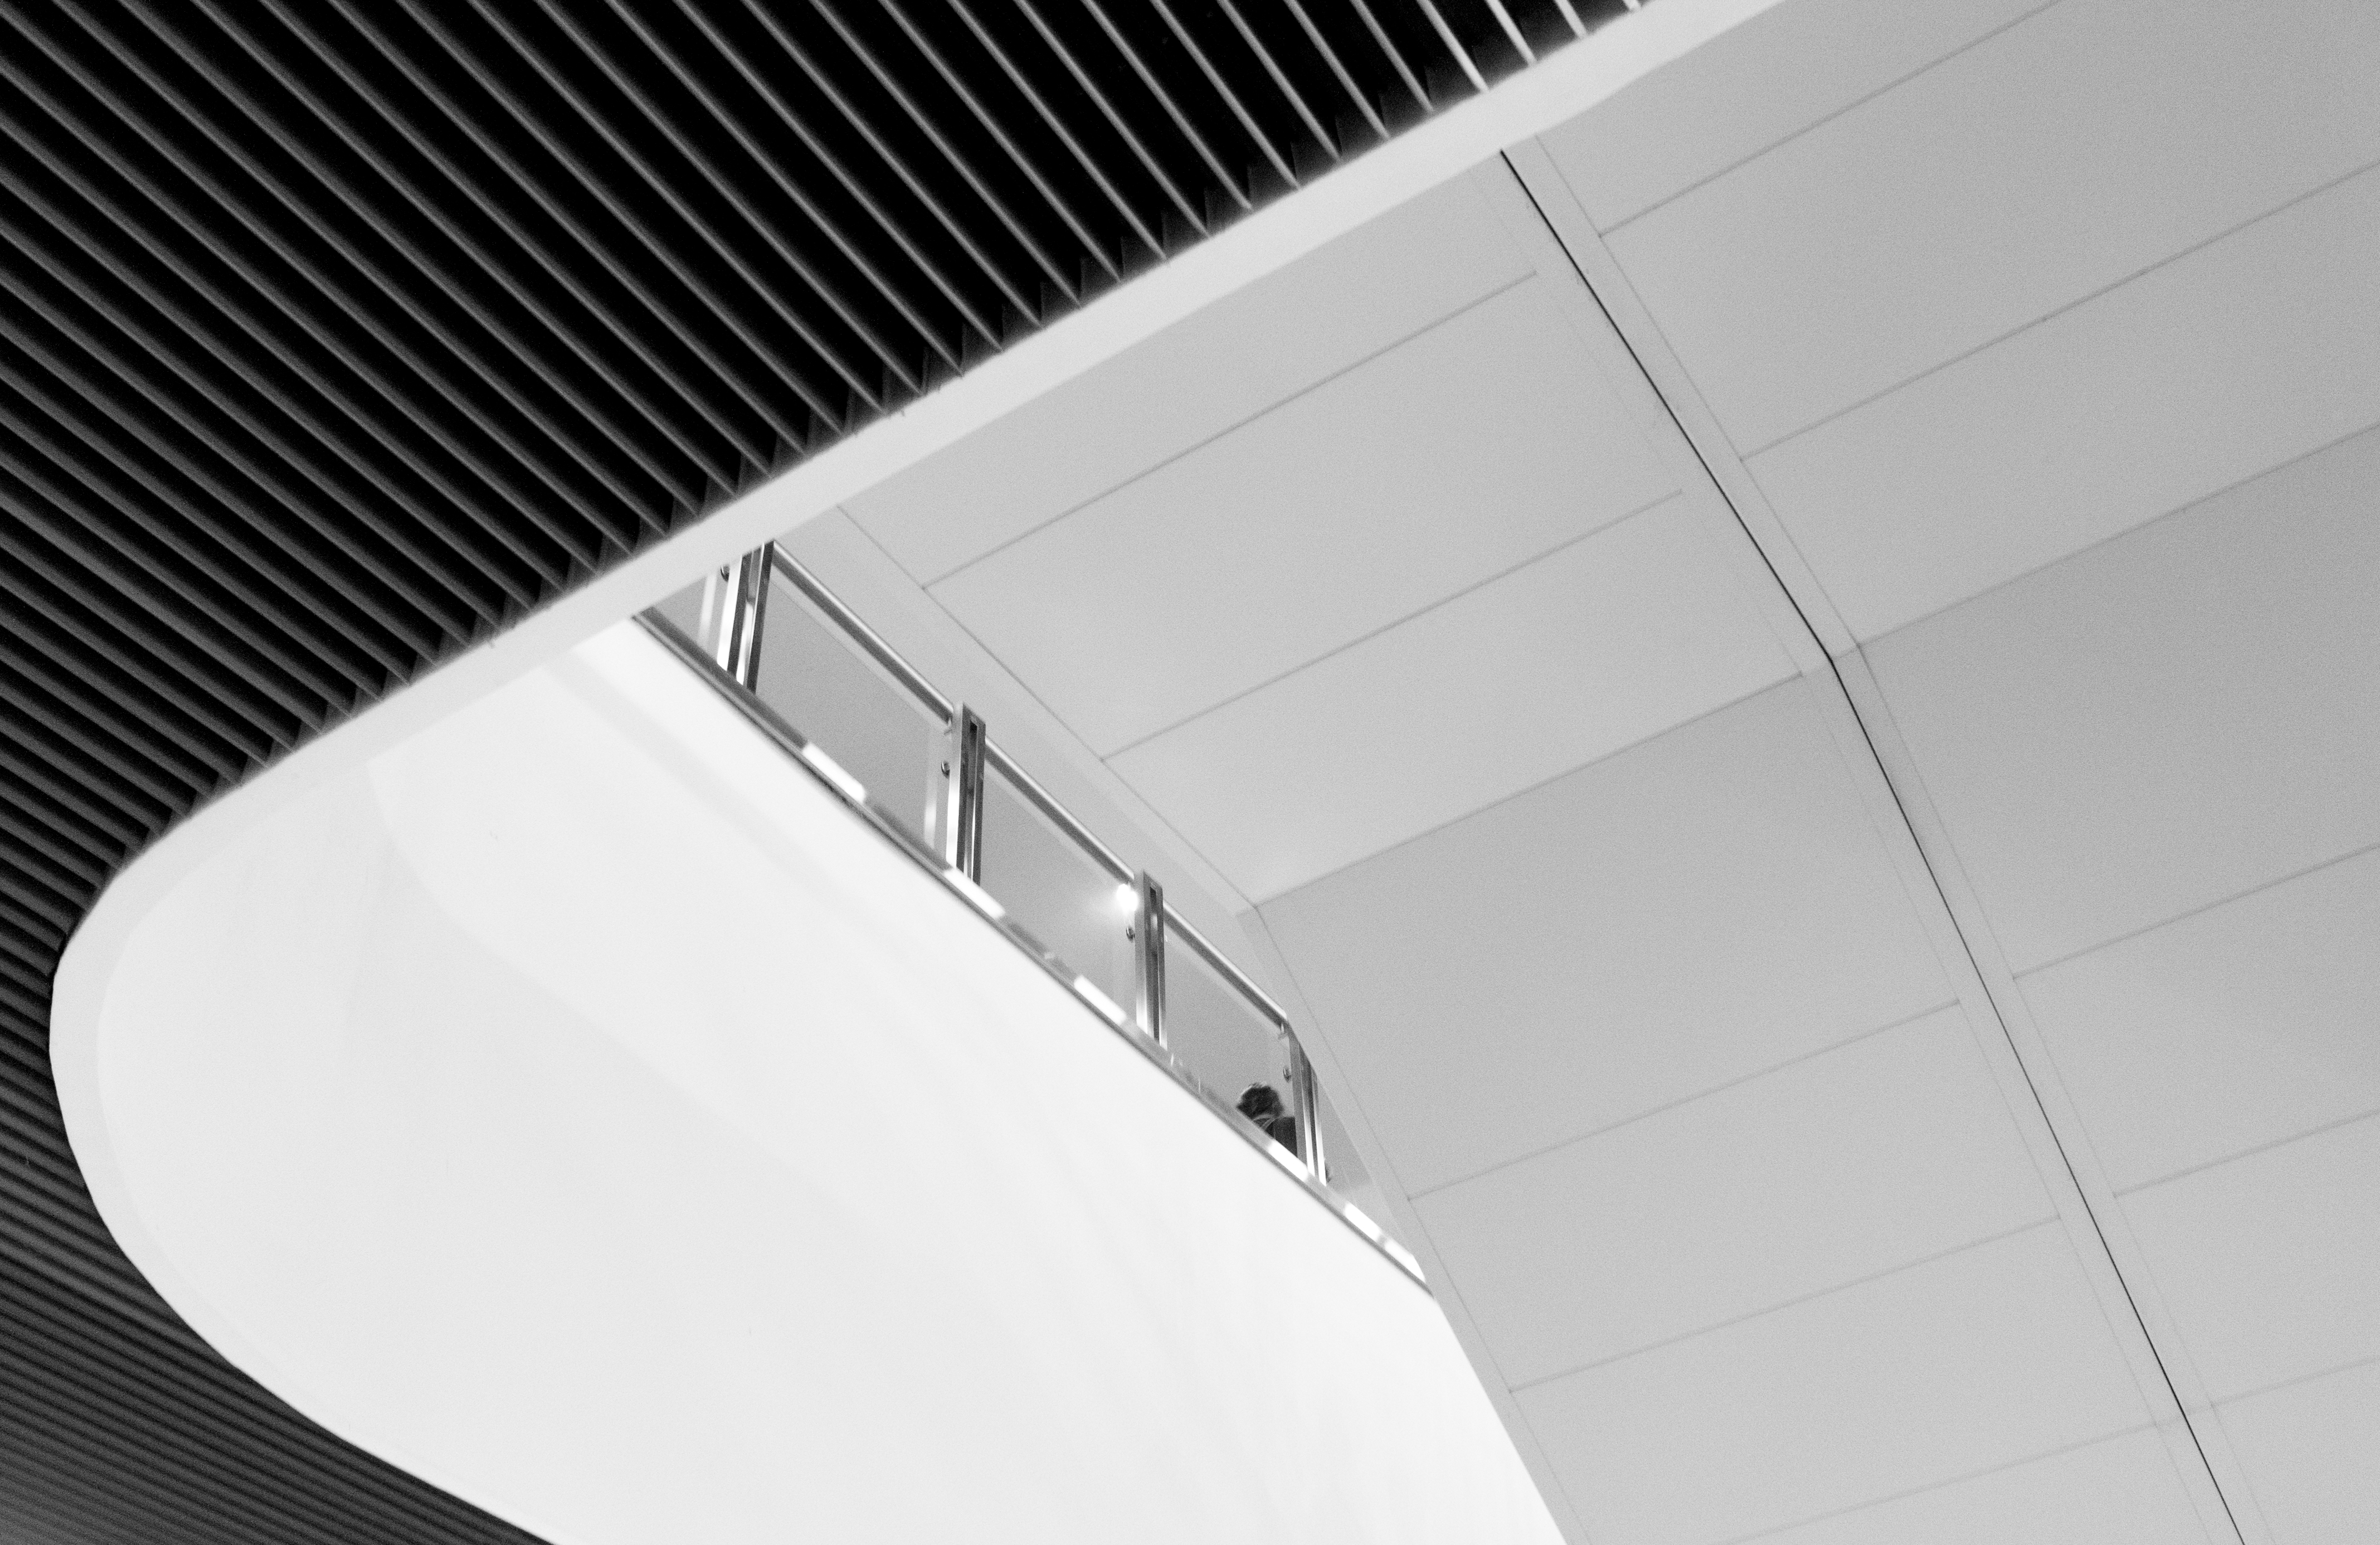
wing, light, people, white, round, perspective, building, urban, wall, walk, ceiling, construction, line, metal, black, lighting, bathtub, bw, blackandwhite, indoors, lines, figure, design, silver, head, portfolio, parallel, shape, minimalistic, go, plumbing fixture